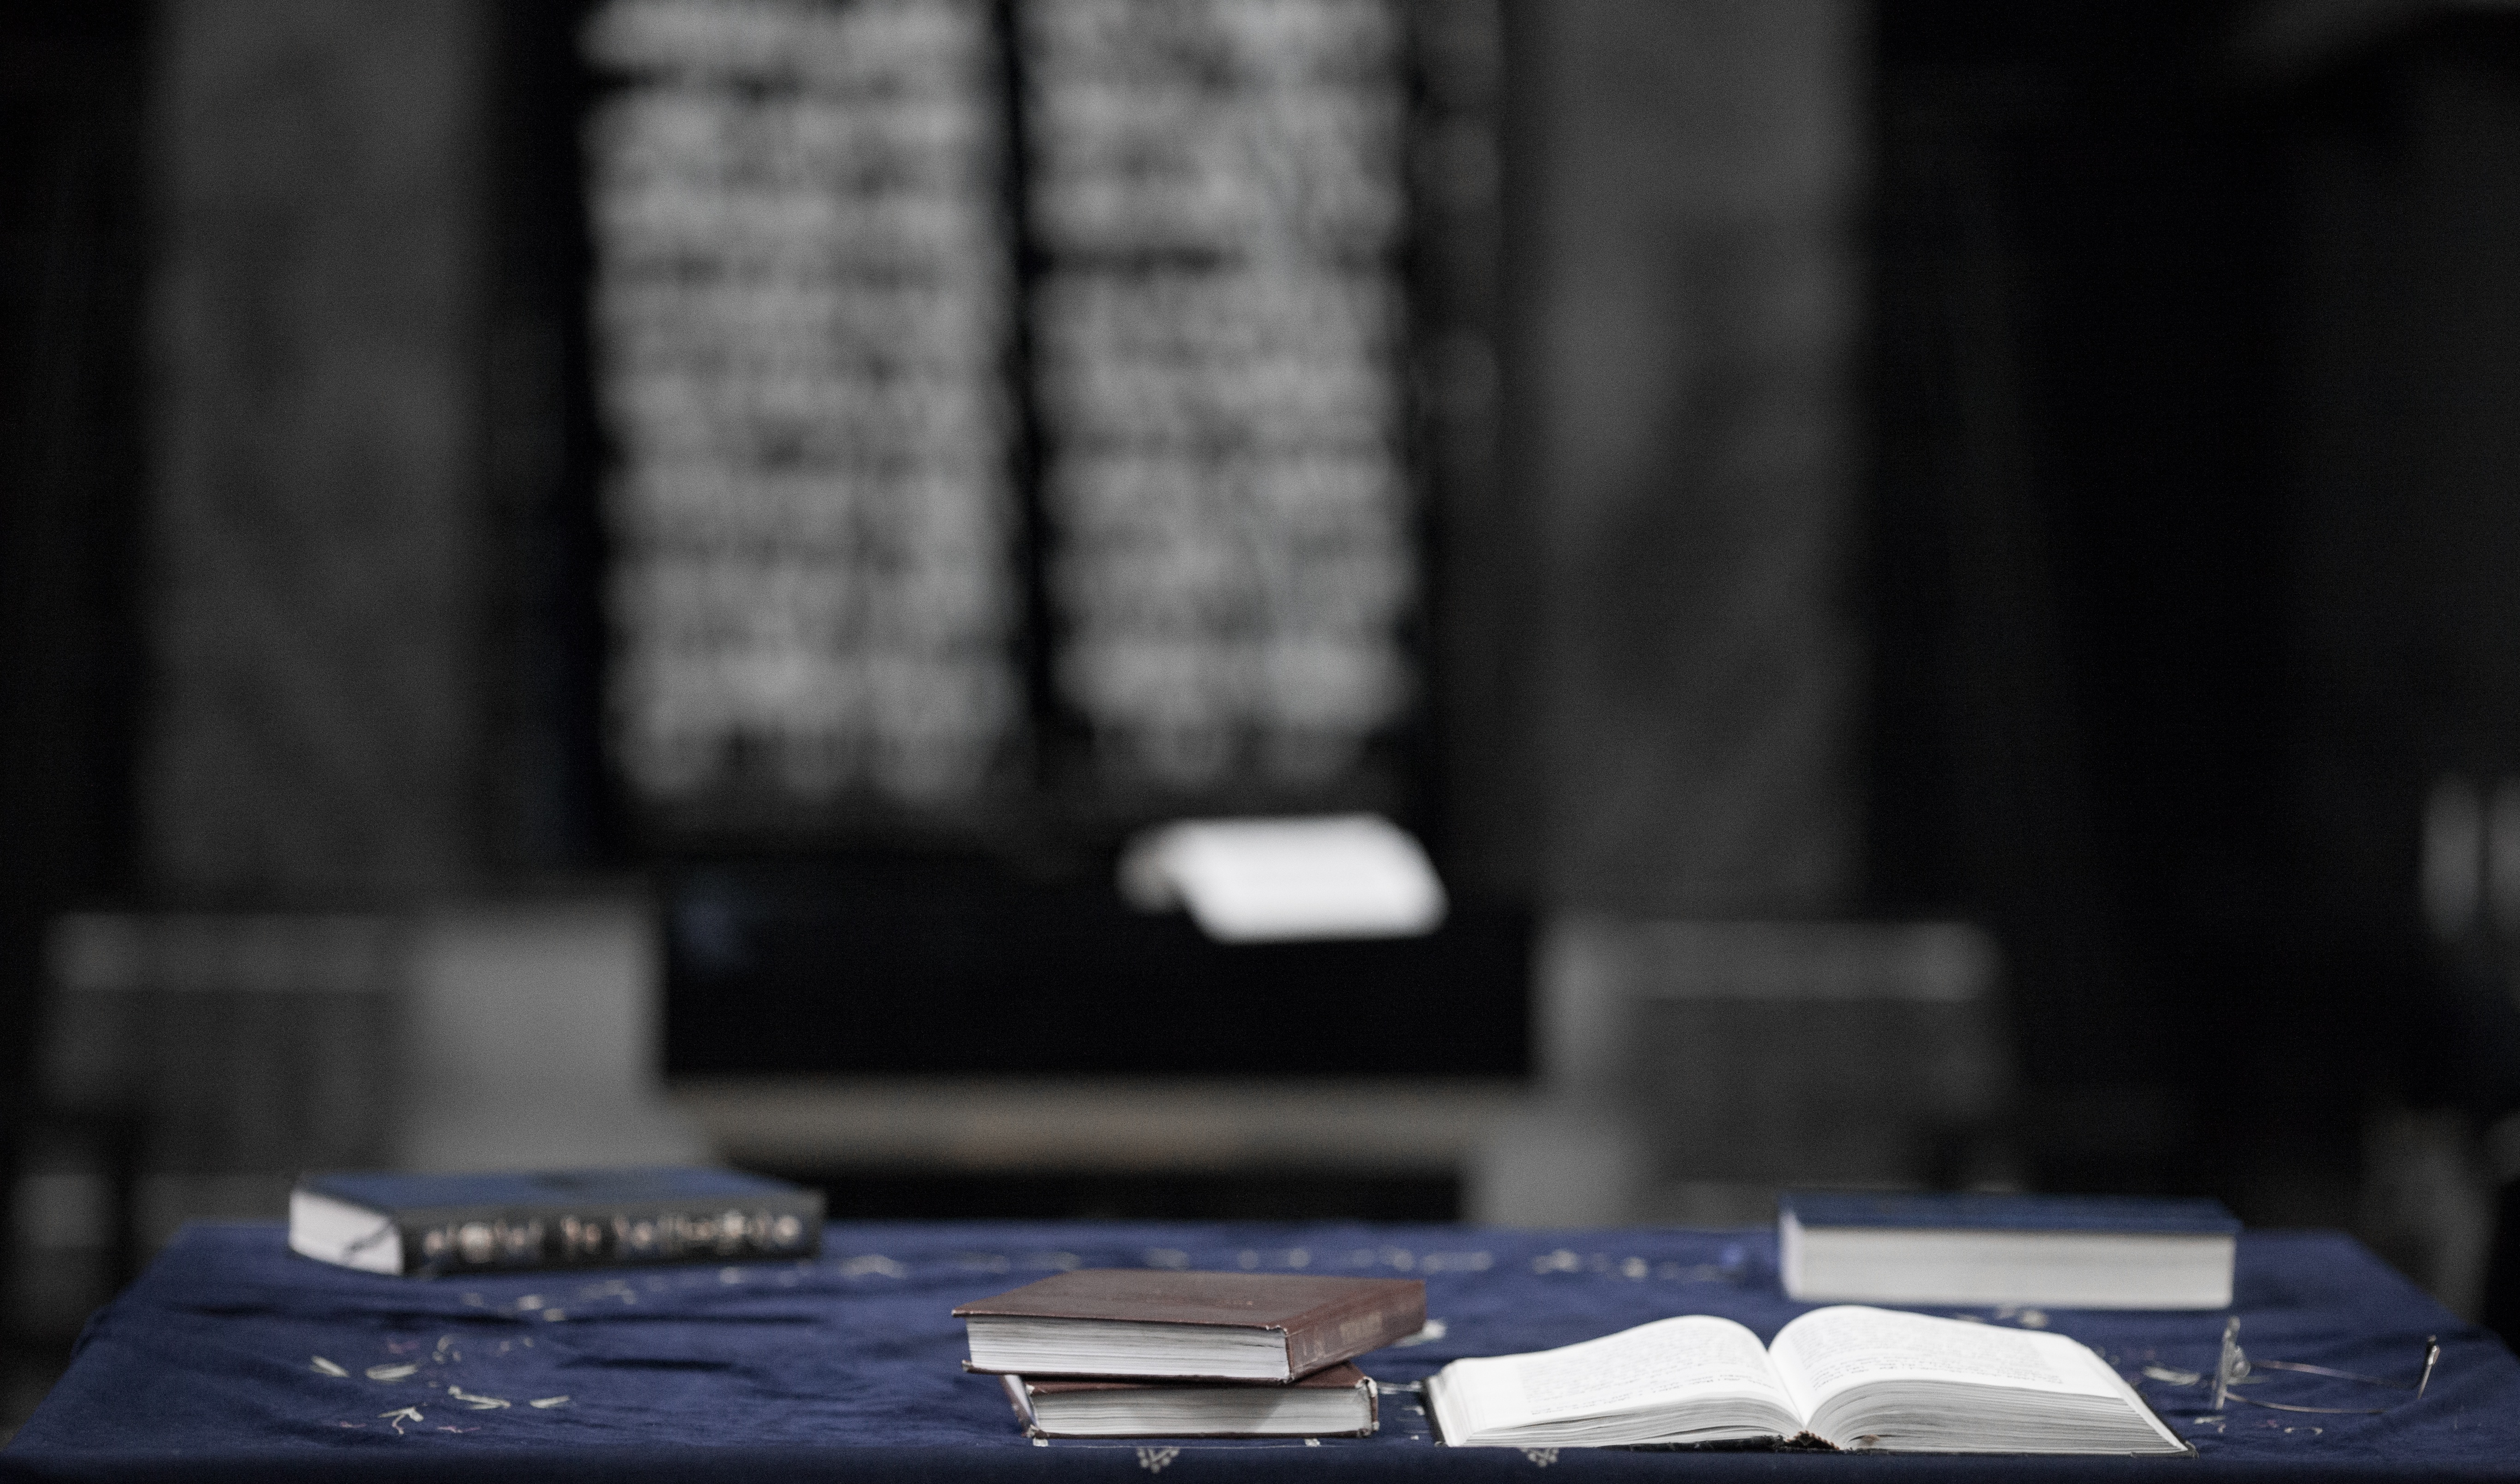
light, black and white, white, religion, darkness, blue, black, monochrome, interior design, prayer, synagogue, shape, torah, jew, judaism, hebrew, jews, monochrome photography, tefillin, chabad, dnepropetrovsk, talmud, hasid, lubavitch, mitzvah, siddur